Star cluster

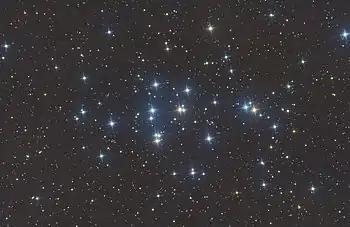
Messier 44, a cluster in the constellation of Cancer

A star cluster is a group of stars held together by self-gravitation. Two main types of star clusters can be distinguished: globular clusters, tight groups of ten thousand to millions of old stars which are gravitationally bound; and open clusters, less tight groups of stars, generally containing fewer than a few hundred members.